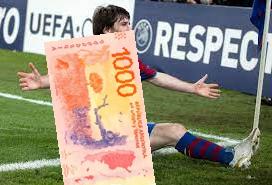
Denominación: 1000